Audresselles

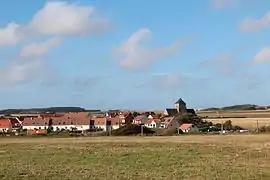
The village

Audresselles is a commune south of Cape Gris Nez in the Pas-de-Calais department in northern France.